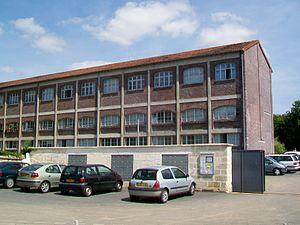
Ancienne usine dite Parvilliée
Cet article recense les monuments historiques de l'est de l'Oise, en région des Hauts-de-France, en France.
Cramoisy est une commune française située dans le département de l'Oise en région Hauts-de-France.